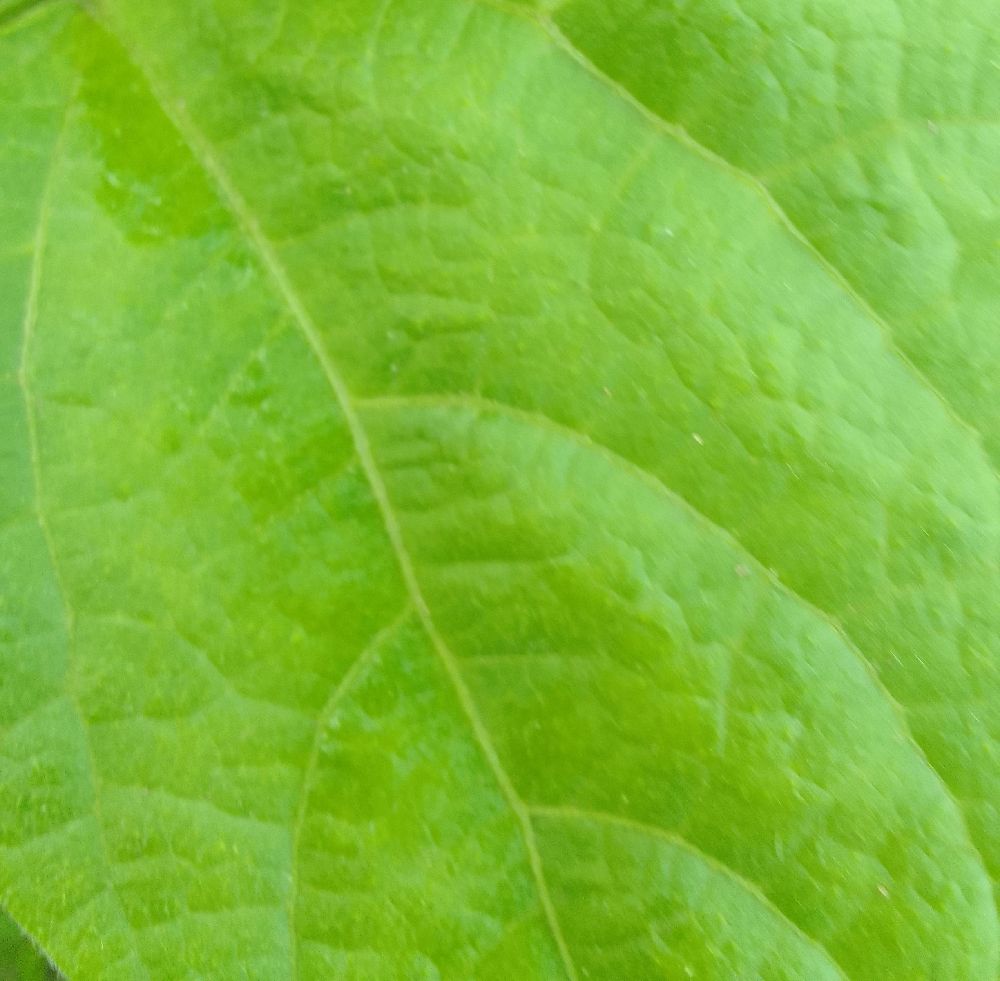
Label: healthy